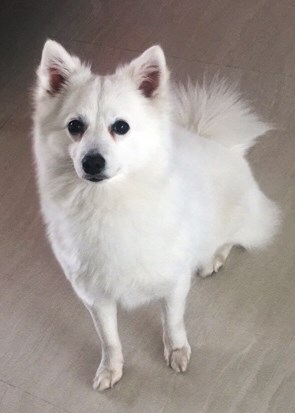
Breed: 253-n000107-Japanese_Spitzes